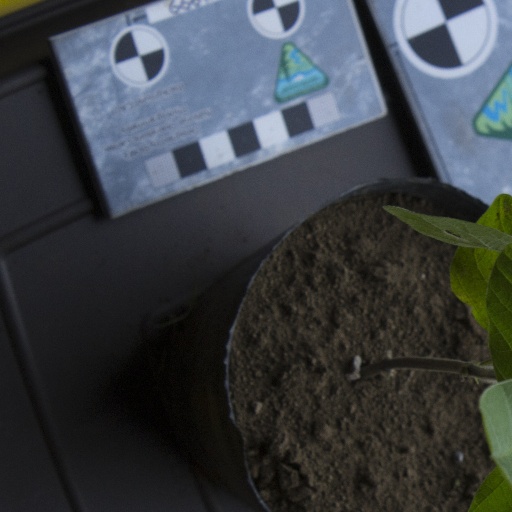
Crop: soybean